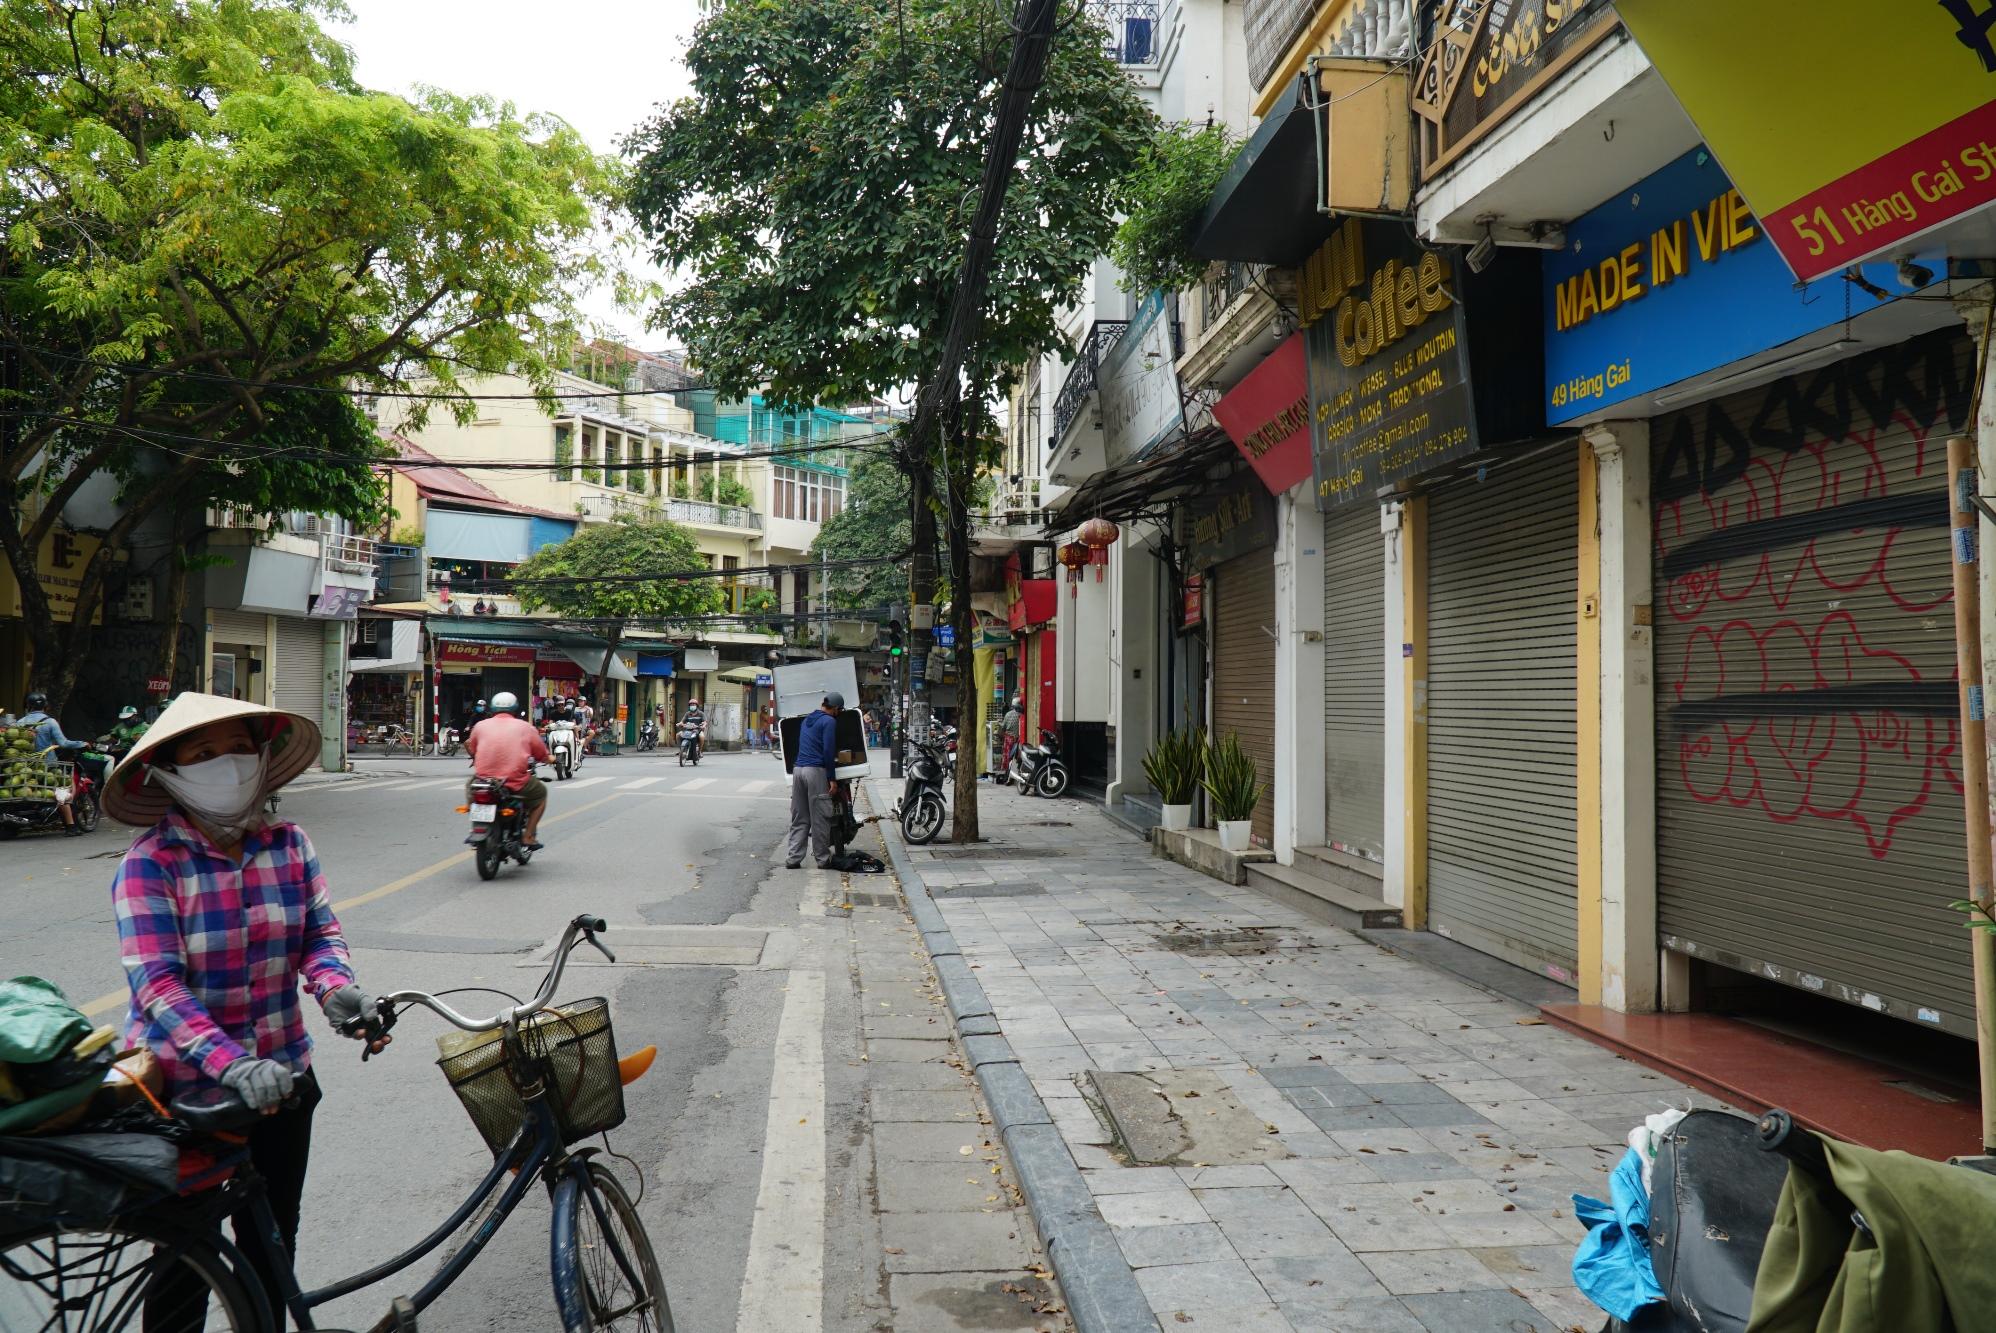
có một vài xe máy đang chạy ở trên đường